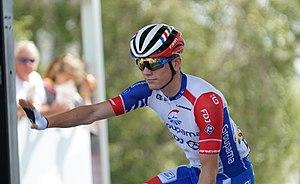
signature lors du départ à Reims.
David Gaudu, né le 10 octobre 1996 à Landivisiau, est un coureur cycliste français, membre de l'équipe Groupama-FDJ.